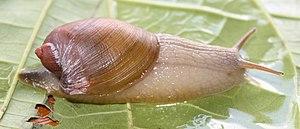
Photo d'un spécimen vivant de Amphibulima patula patula de Marie-Galante de Arnaud LENOBLE, CNRS
Les mollusques non marins de la Guadeloupe sont une partie de la faune de mollusques de la Guadeloupe. Un certain nombre d'espèces de mollusques non marins se trouvent à l'état sauvage en Guadeloupe.
L'Ambrette capuchon, Amphibulima patula, est une espèce de mollusque pulmoné terrestre de la famille des Amphibulimidae présente sur quelques îles des Petites Antilles.